National Book Award

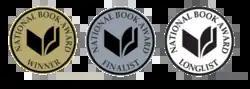
The medallions of National Book Awards

The National Book Awards (NBA) are a set of annual U.S. literary awards. At the final National Book Awards Ceremony every November, the National Book Foundation presents the National Book Awards and two lifetime achievement awards to authors. The National Book Awards were established in 1936 by the American Booksellers Association, abandoned during World War II, and re-established by three book industry organizations in 1950. Non-U.S. authors and publishers were eligible for the pre-war awards. Since then they are presented to U.S. authors for books published in the United States roughly during the award year.